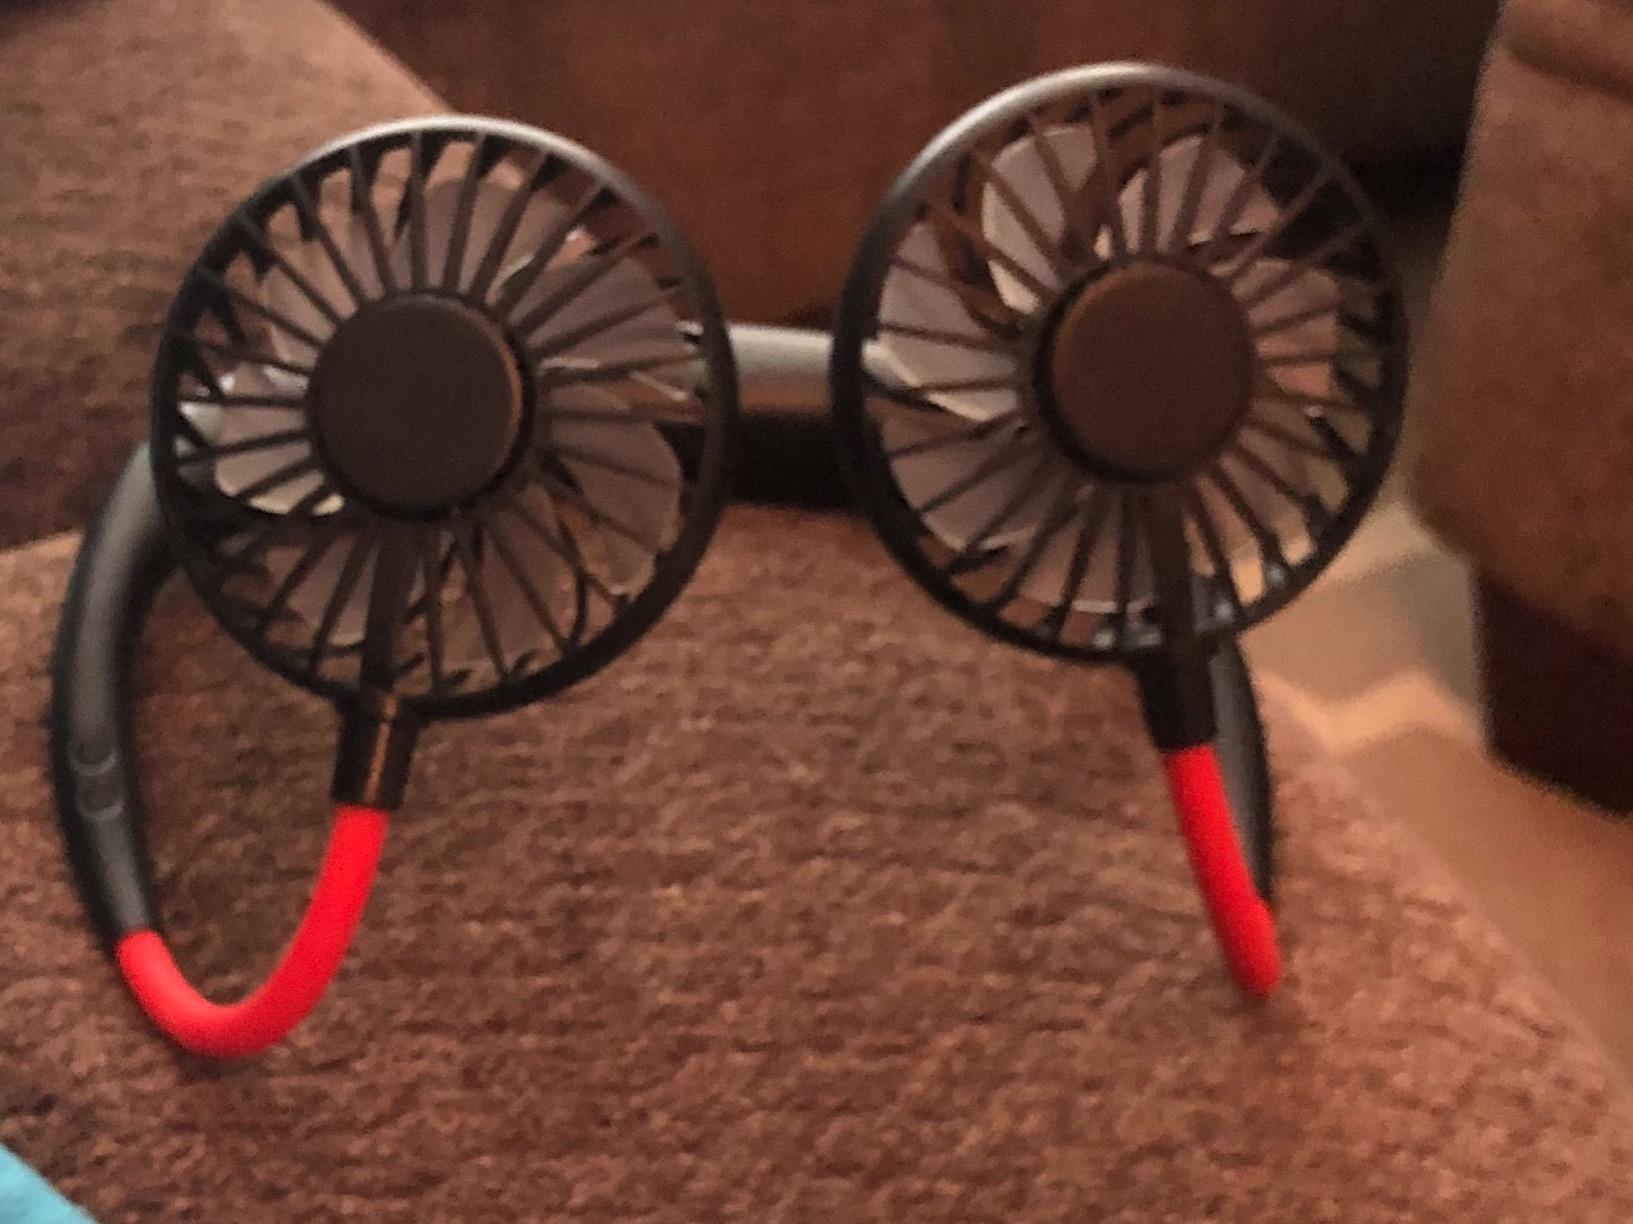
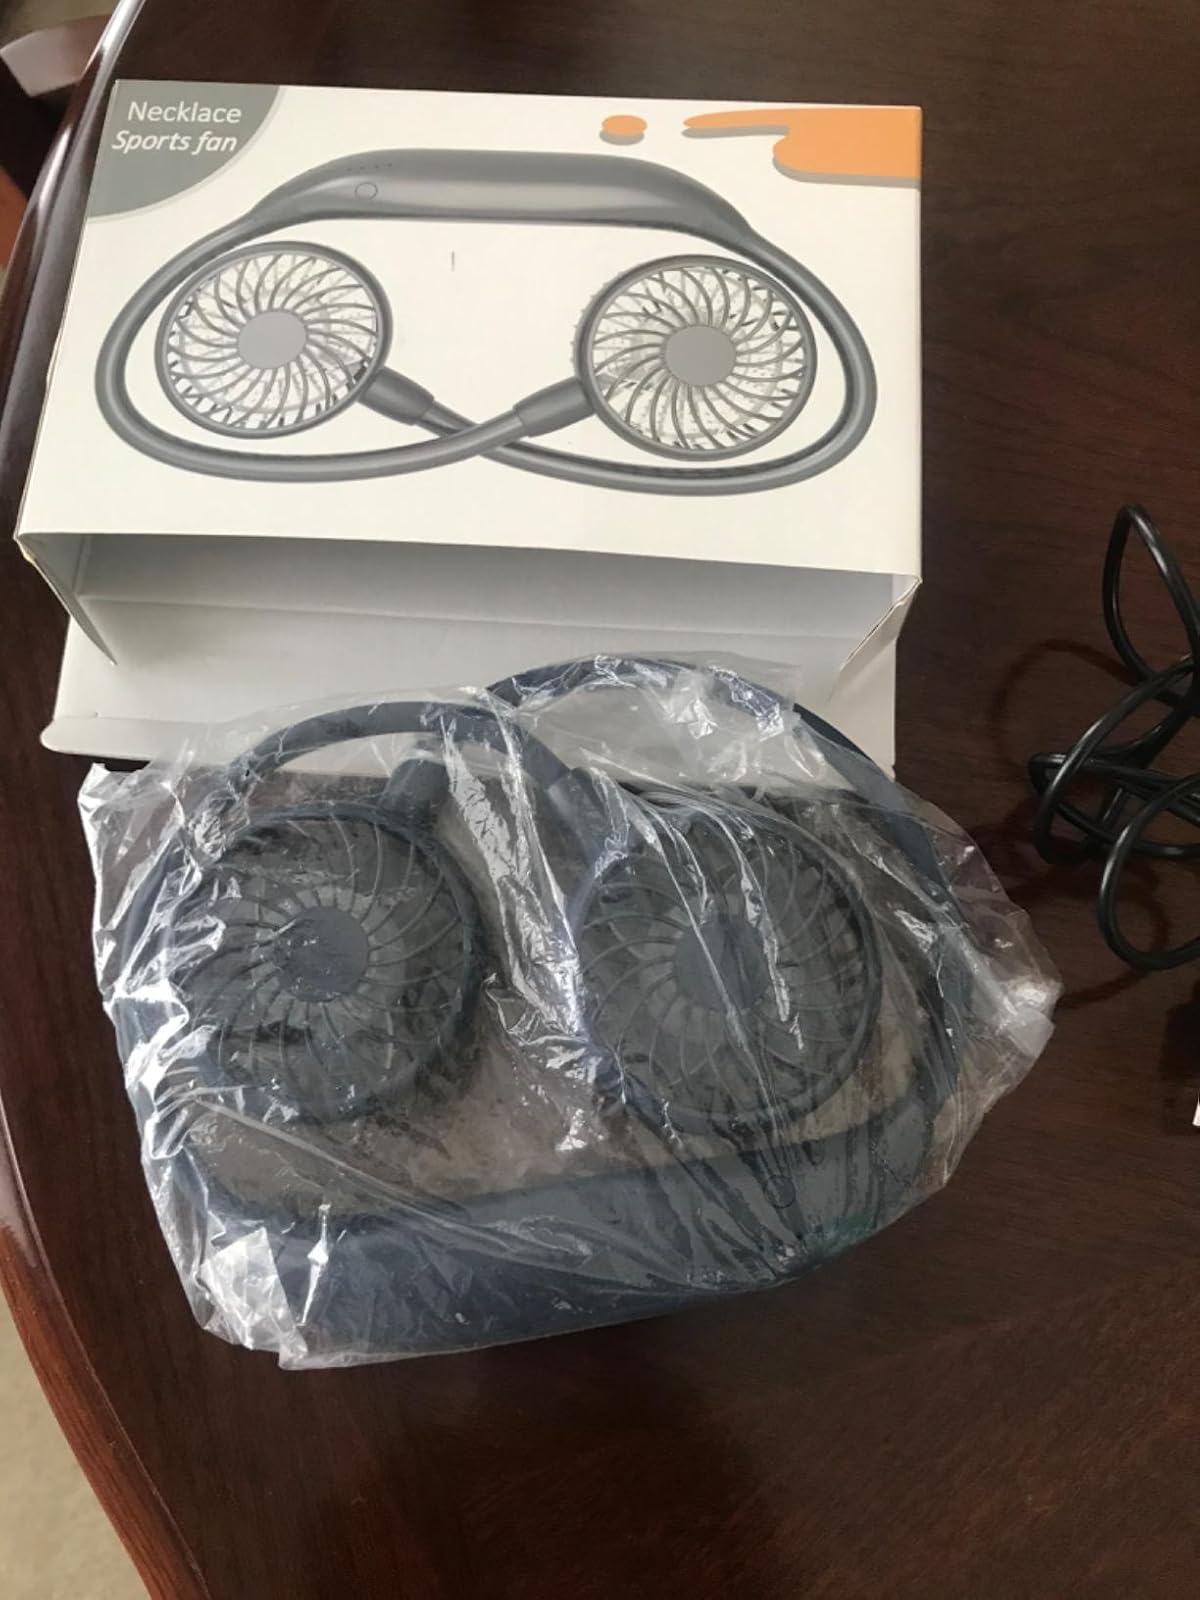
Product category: fan
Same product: no